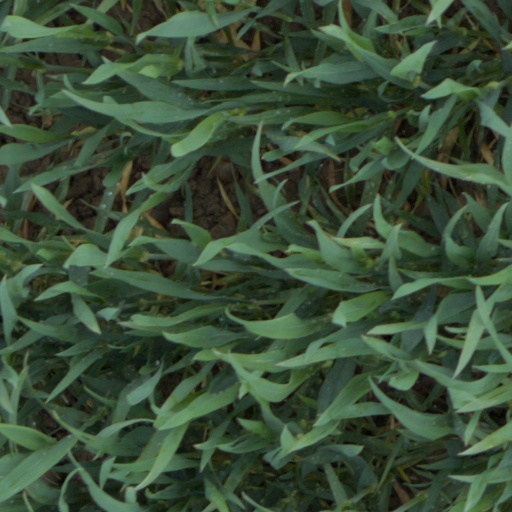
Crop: wheat